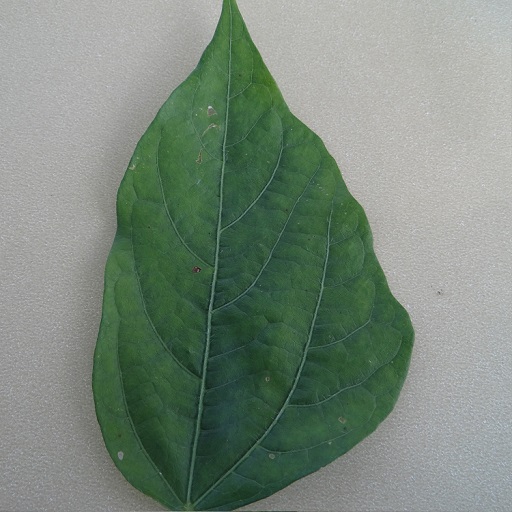
Label: Healthy